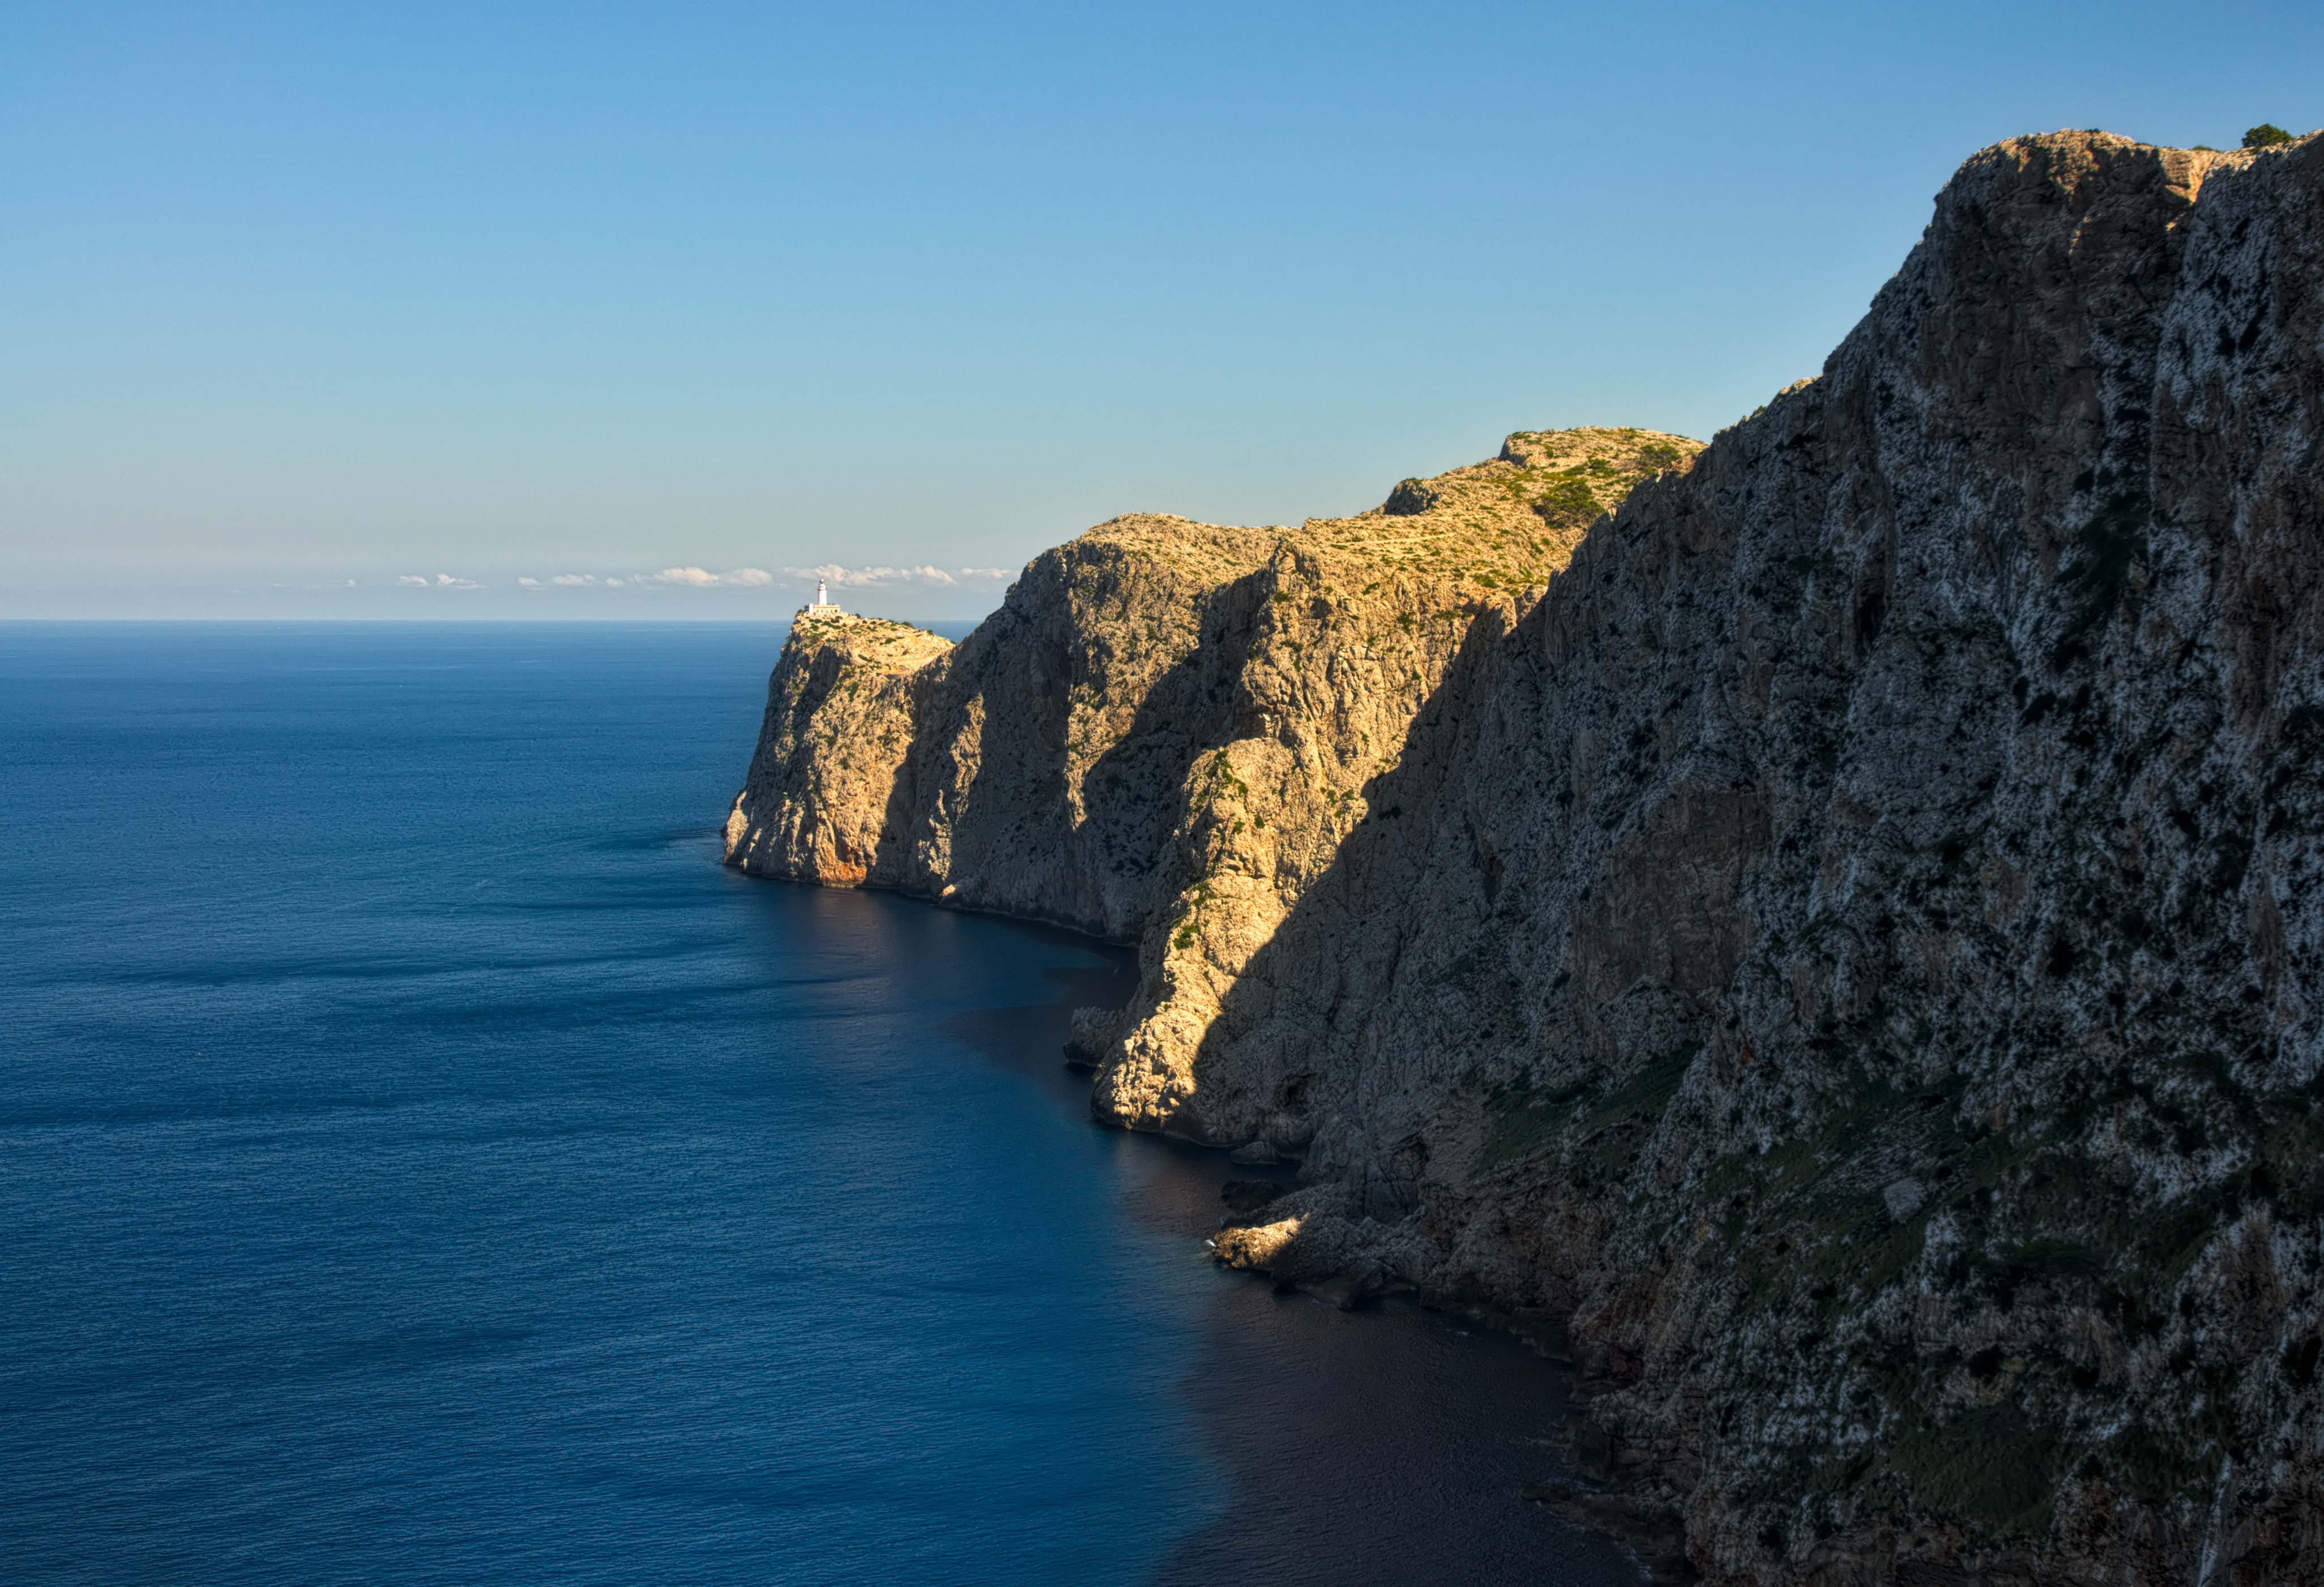
landscape, sea, coast, water, nature, rock, ocean, lighthouse, shore, wind, cliff, cove, bay, stack, terrain, material, body of water, picturesque, mallorca, viewpoint, cape, landform, cap formentor, formentor, geographical feature